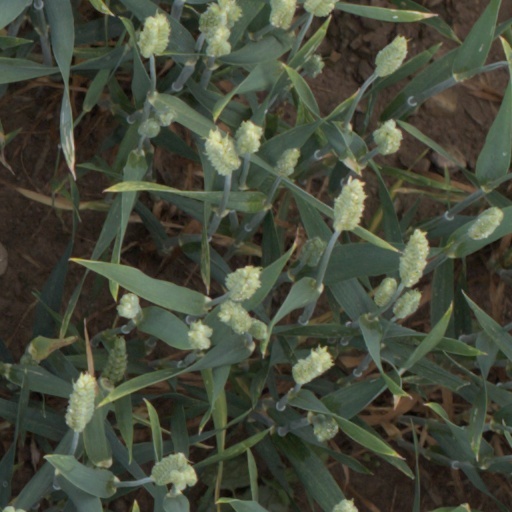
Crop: wheat